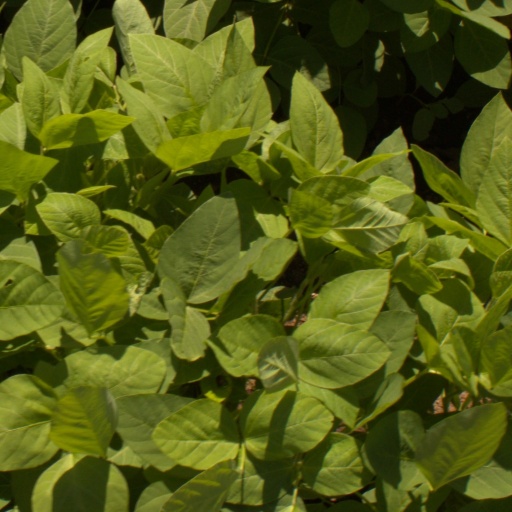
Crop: soybean